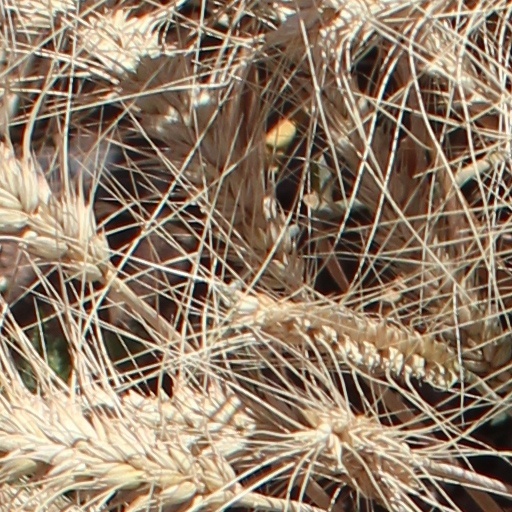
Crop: wheat